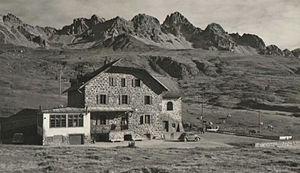
Le col de San Pellegrino s'élève à 1 918 m d'altitude dans le massif des Dolomites en Italie. Situé dans le Trentin-Haut-Adige, il relie Moena dans le val di Fassa à Falcade dans la vallée du Biois.